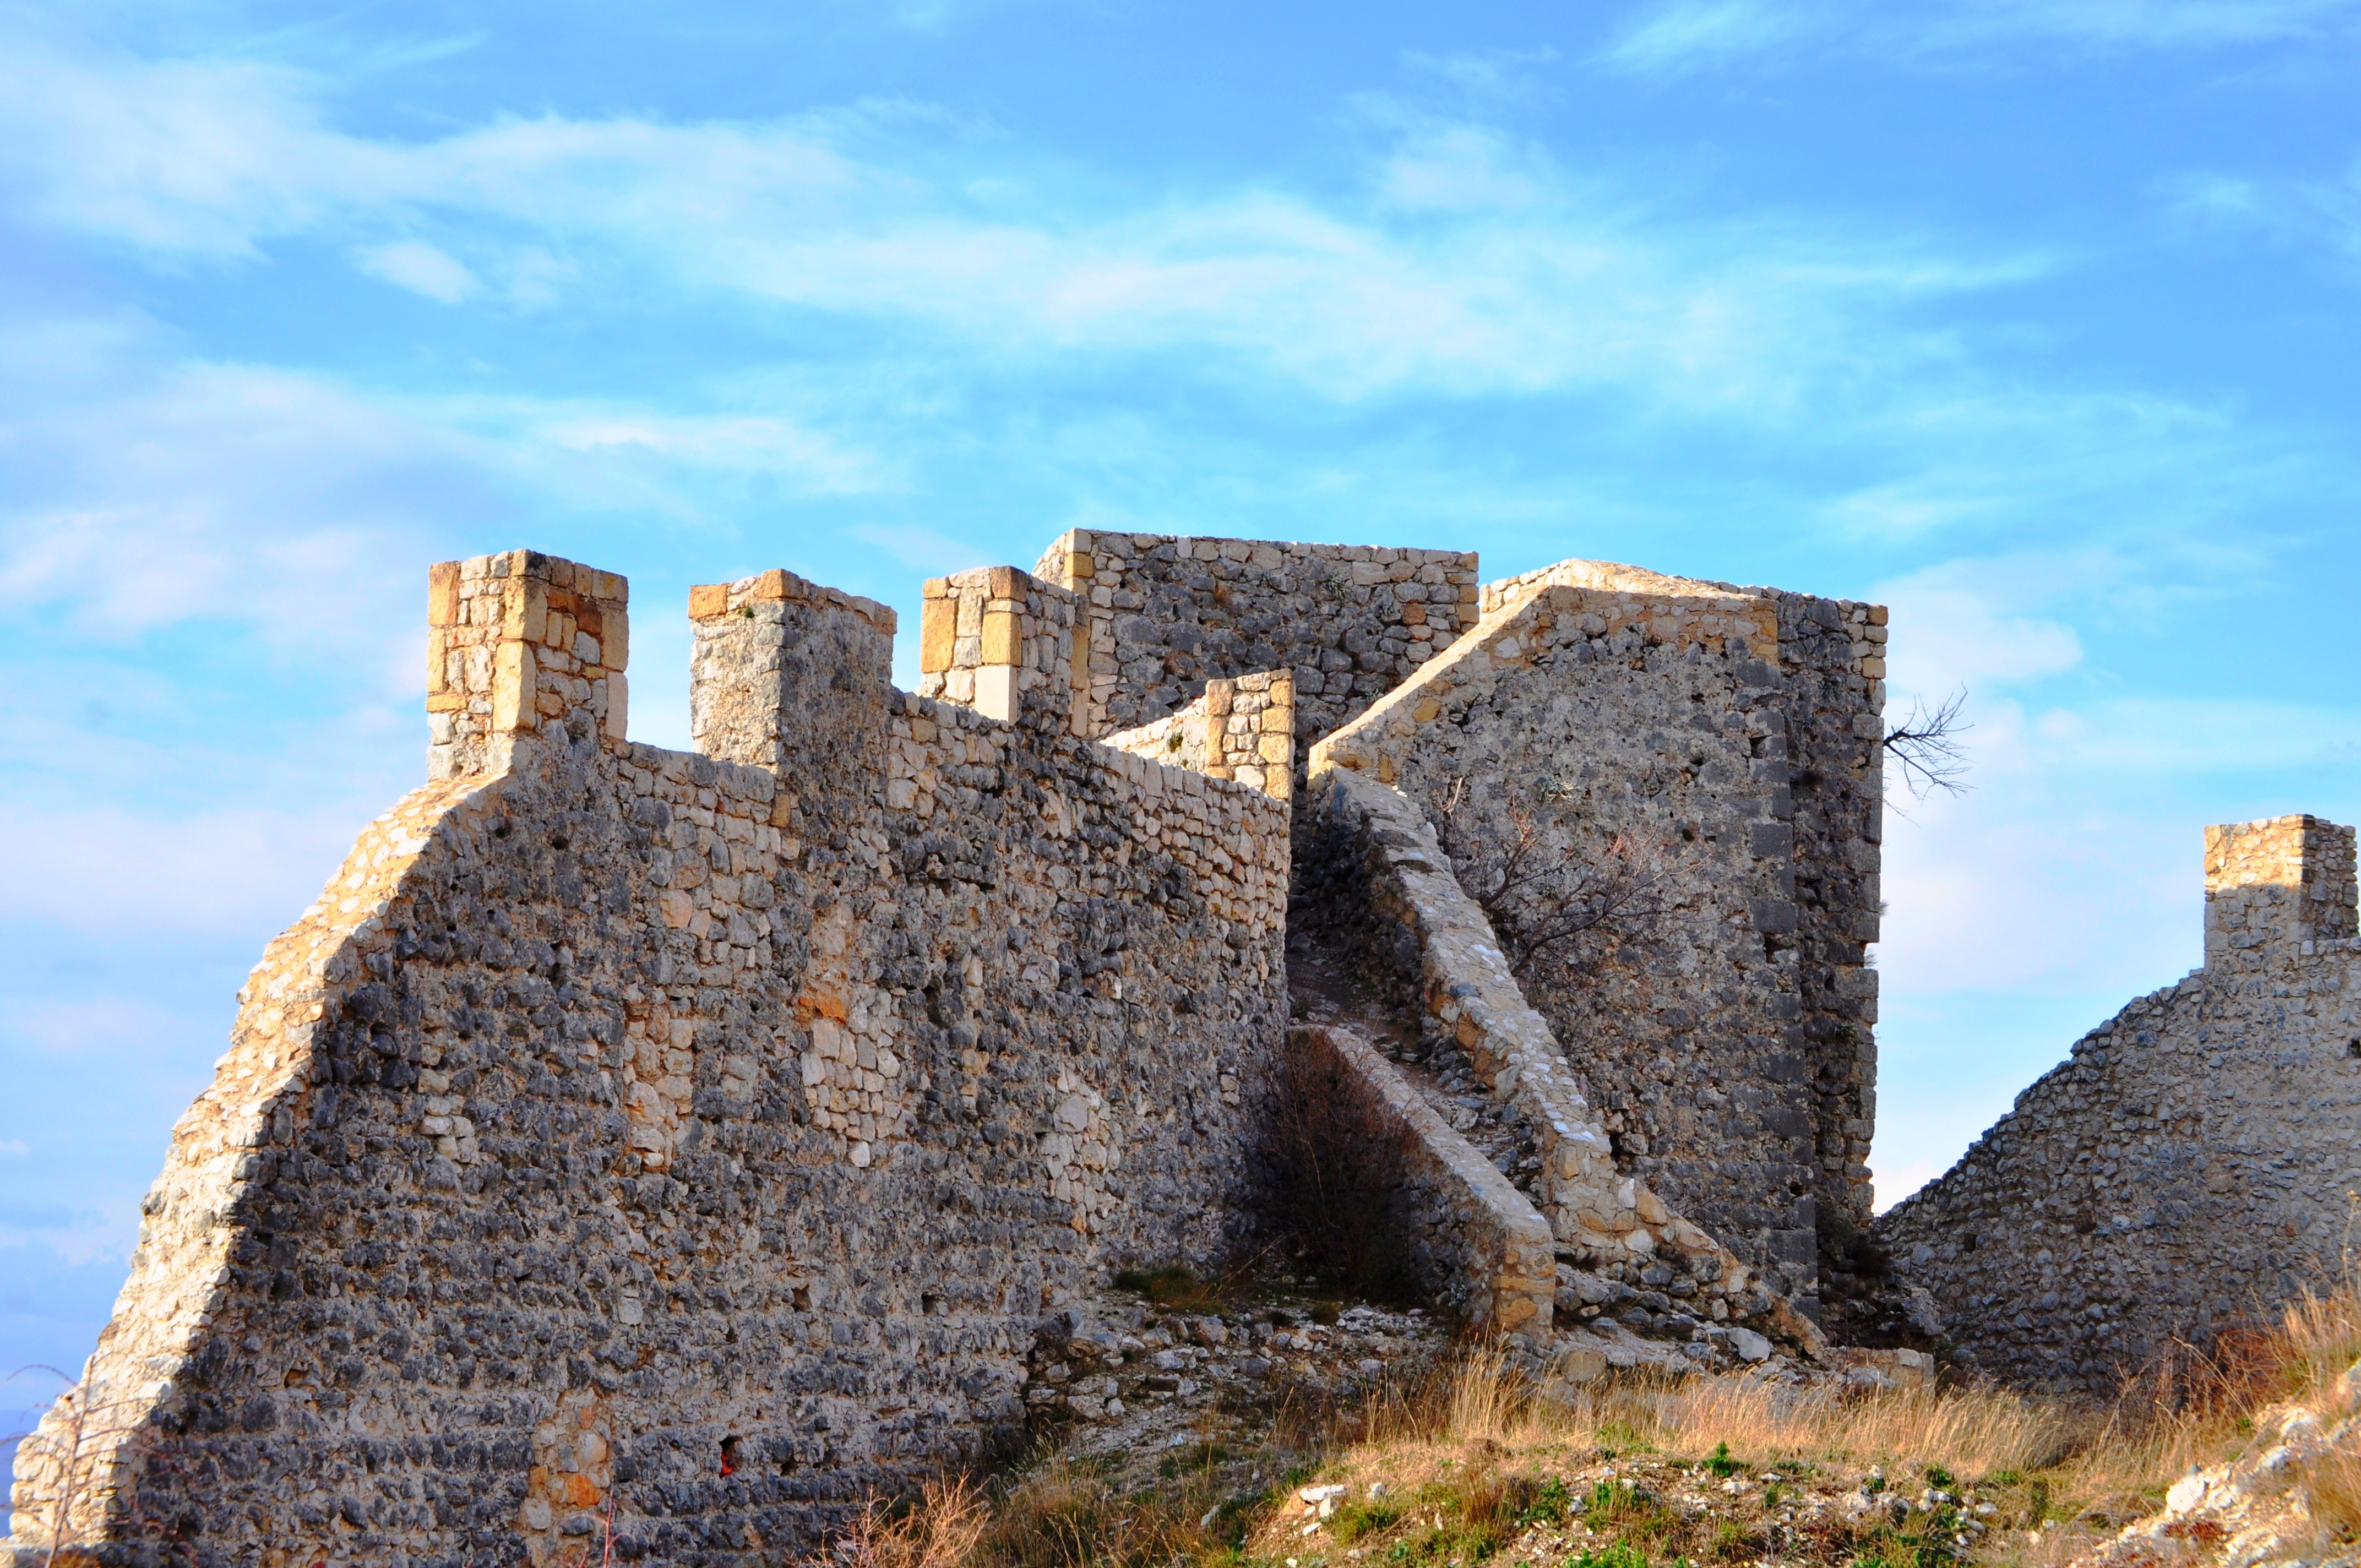
sea, rock, architecture, building, old, wall, travel, cliff, europe, castle, landmark, attraction, historic, fortification, tourism, terrain, ruins, history, heritage, historical, cultural, mostar, archaeological site, historic site, bosnia and herzegovina, ancient history, castle kosaca